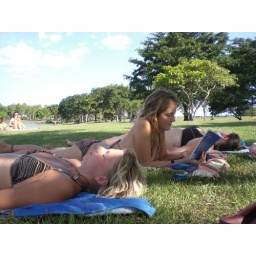
Took an afternoon by the lake up the road and caught some rays with the girls. Lake Alexander, Darwin.